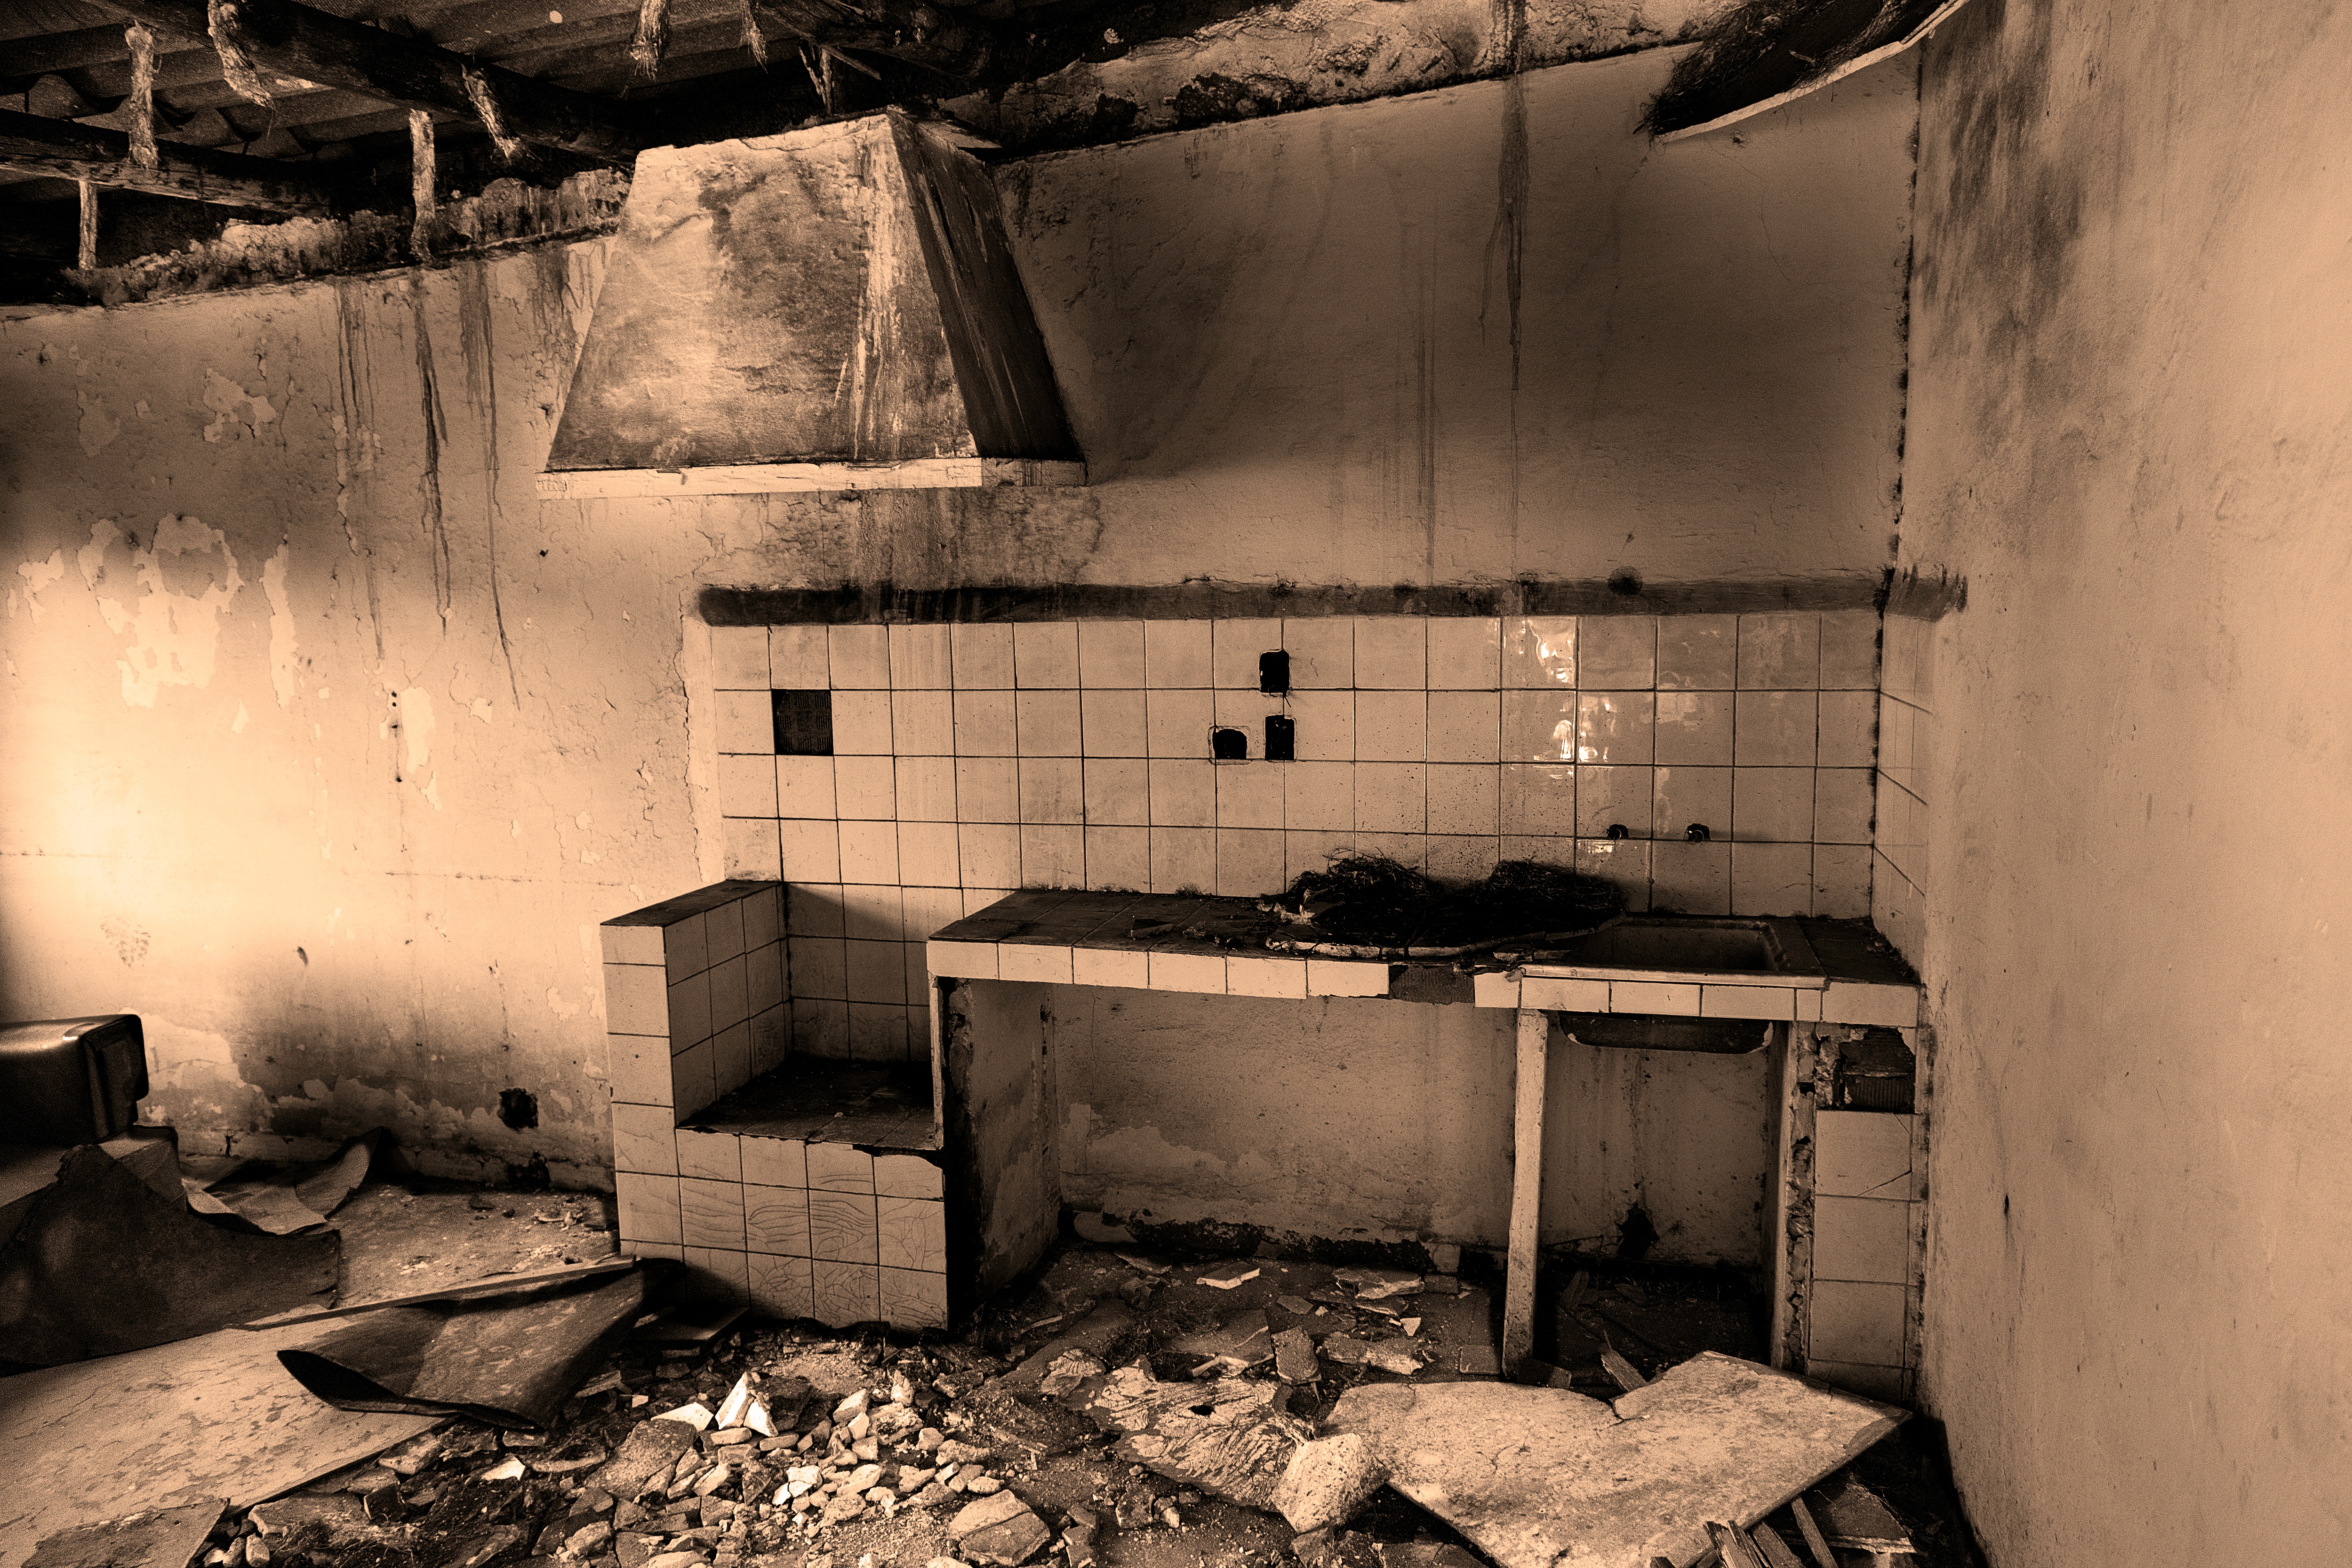
wood, house, home, wall, factory, industry, brick, temple, urban area, ancient history